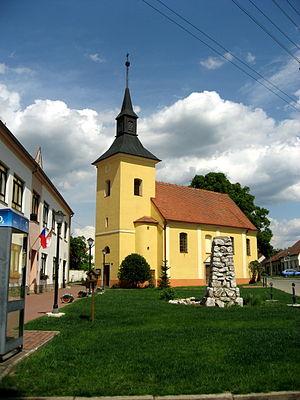
Malhostovice est une commune du district de Brno-Campagne, dans la région de Moravie-du-Sud, en République tchèque. Sa population s'élevait à 960 habitants en 2017.